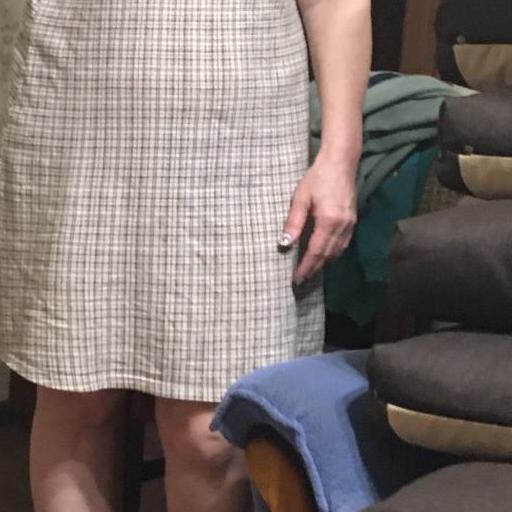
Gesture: no_gesture